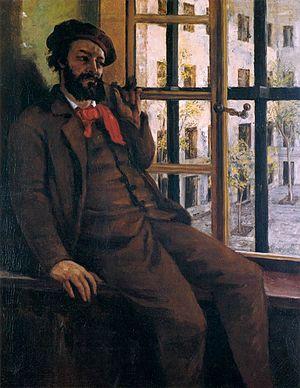
Gustave Courbet, né le 10 juin 1819 à Ornans et mort le 31 décembre 1877 à La Tour-de-Peilz, est un peintre et sculpteur français, chef de file du courant réaliste.
La prison Sainte-Pélagie est une ancienne maison de détention parisienne, détruite en 1899.